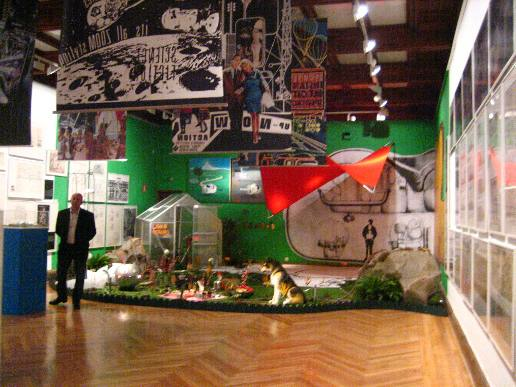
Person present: Yes